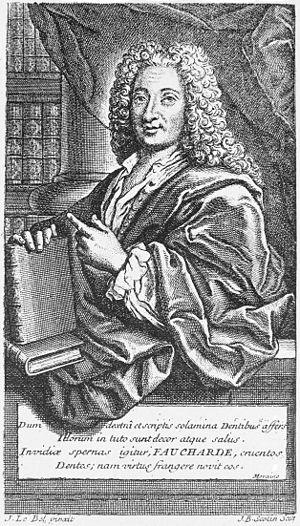
Jean-Baptiste Scotin, dit Scotin le Jeune est un graveur en taille-douce français né le 9 juillet 1678 à Paris. Il vécut successivement rue des Noyers et rue Saint-Jacques à Paris et est mort à Paris en 1740.
Pierre Fauchard fut un diplômé, chirurgien dentiste français. Après avoir été élève chirurgien, on le retrouve en 1696 à Angers, où il exerce déjà le métier de chirurgien-dentiste. Arrivé à Paris vers 1718 il acquiert une grande renommée. Avec la publication en 1728 de son traité Le Chirurgien dentiste, ou Traité des dents, il est mondialement considéré comme le père de la chirurgie dentaire moderne.